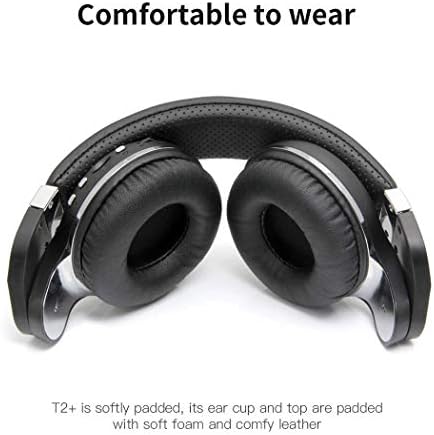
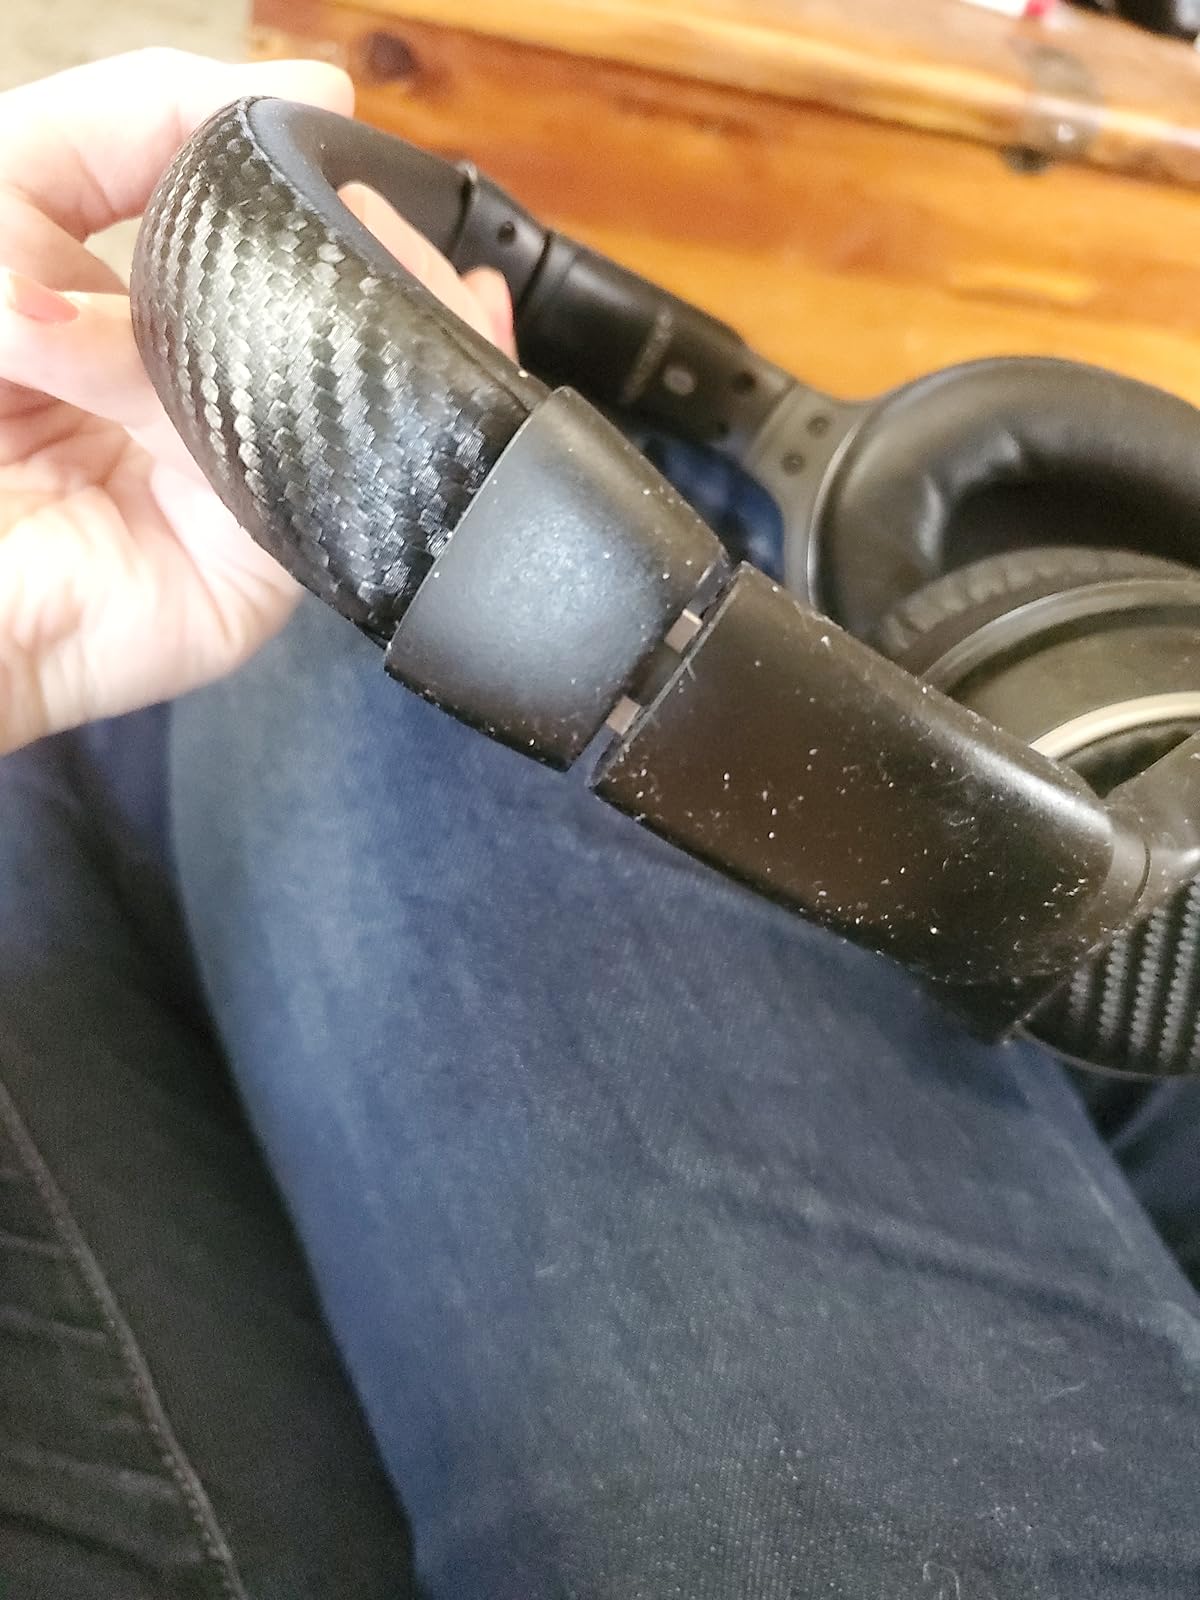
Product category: headphones
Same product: no